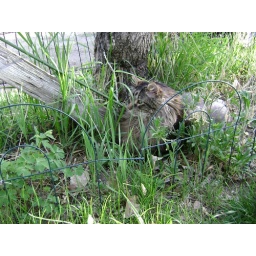
Aug in the flower bed